Torrey DeVitto

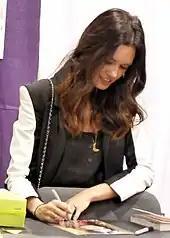
DeVitto signing autographs at Wizard World Toronto in 2012

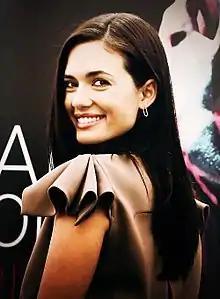
DeVitto at the 2016 Monte-Carlo Television Festival

DeVitto appeared in Will.I.Am's Vote Obama video "We Are The Ones" (2008) and Stevie Nicks' music video for the song "Moonlight" (2011). In 2010, DeVitto began a recurring role as Melissa Hastings in the ABC Family mystery drama series "Pretty Little Liars" based on Sara Shepard's book series of the same name. In 2017, Samantha Simon of "InStyle" wrote that "for Torrey DeVitto, playing super-sketchy Melissa Hastings on "Pretty Little Liars" wasn't exactly a challenge. Because, despite the seemingly endless web of lies surrounding the eldest Hastings sister on the show, it all looks like child's play compared to DeVitto's other unforgettable role as psychotic Nanny Carrie on "One Tree Hill"." She played Nina in the horror film "The Rite" (2011) alongside Anthony Hopkins, Alice Braga and Colin O'Donoghue. It received favorable reviews from critics and grossed over $97 million at the worldwide box office.